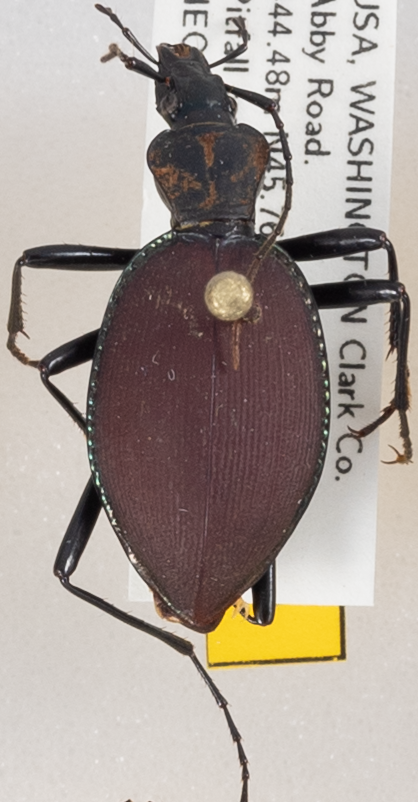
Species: Scaphinotus angusticollis
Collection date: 2017-05-31
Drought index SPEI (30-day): -0.334
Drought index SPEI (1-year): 1.16
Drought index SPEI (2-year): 0.728